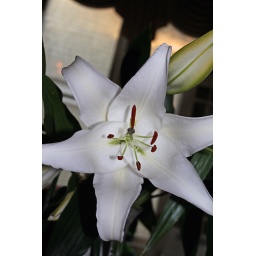
This was part of a flower arrangement on the main table in the B&amp;amp;B we stayed at in Santa Barbara. 6/21/08